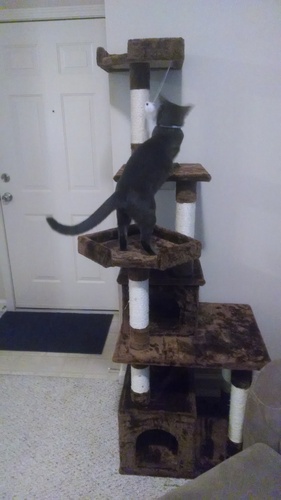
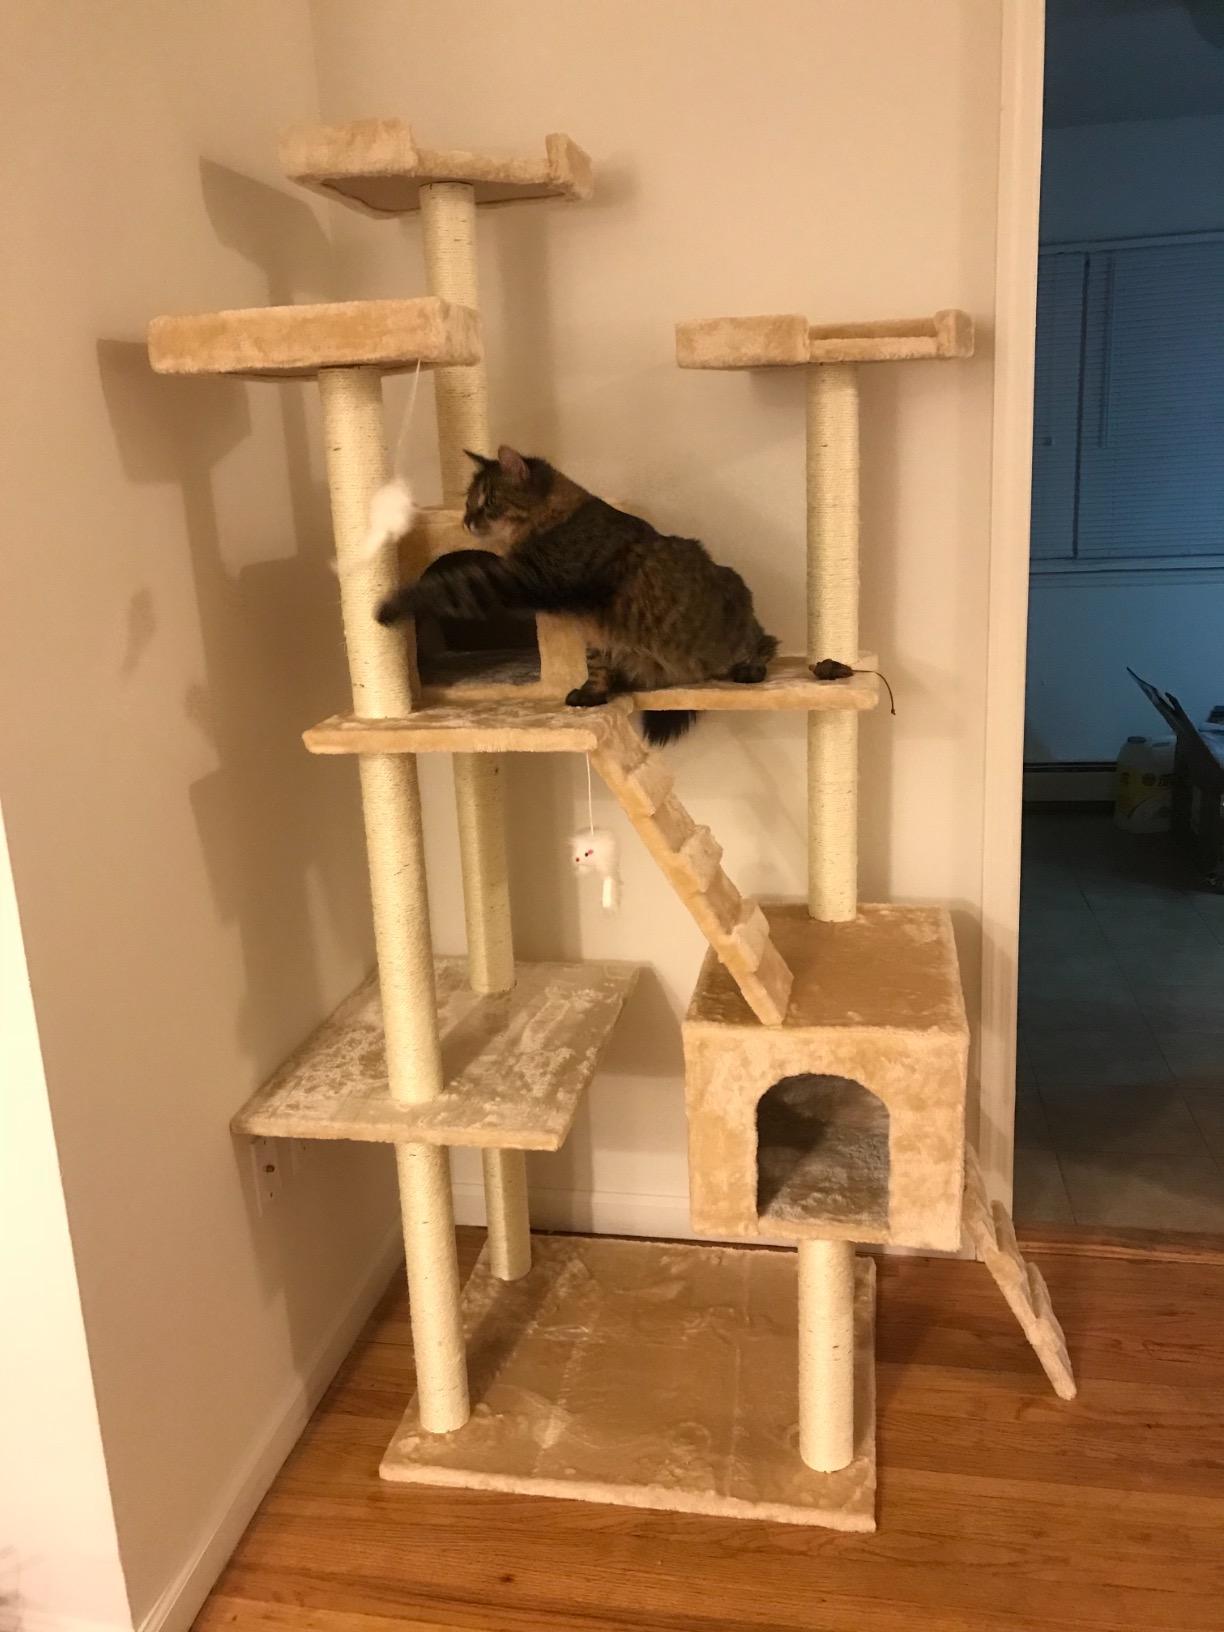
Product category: items_cat tree
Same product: no